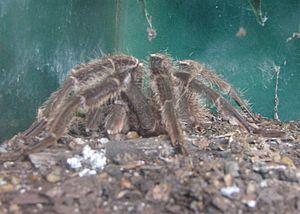
Pelinobius muticus, unique représentant du genre Pelinobius, est une espèce d'araignées mygalomorphes de la famille des Theraphosidae.